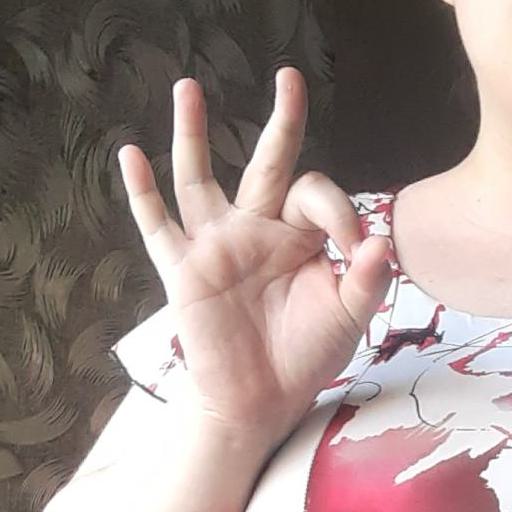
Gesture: ok